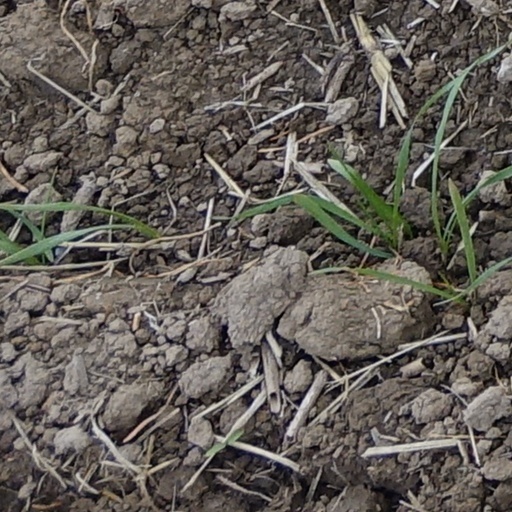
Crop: wheat